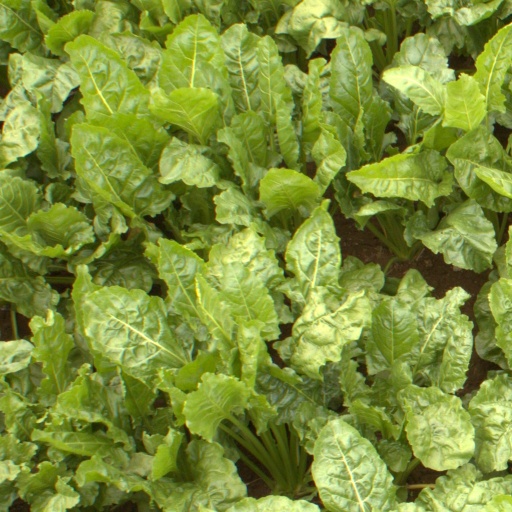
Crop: sugar beet